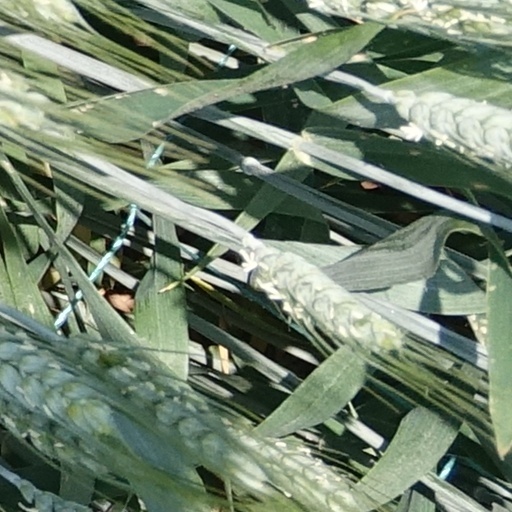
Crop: wheat